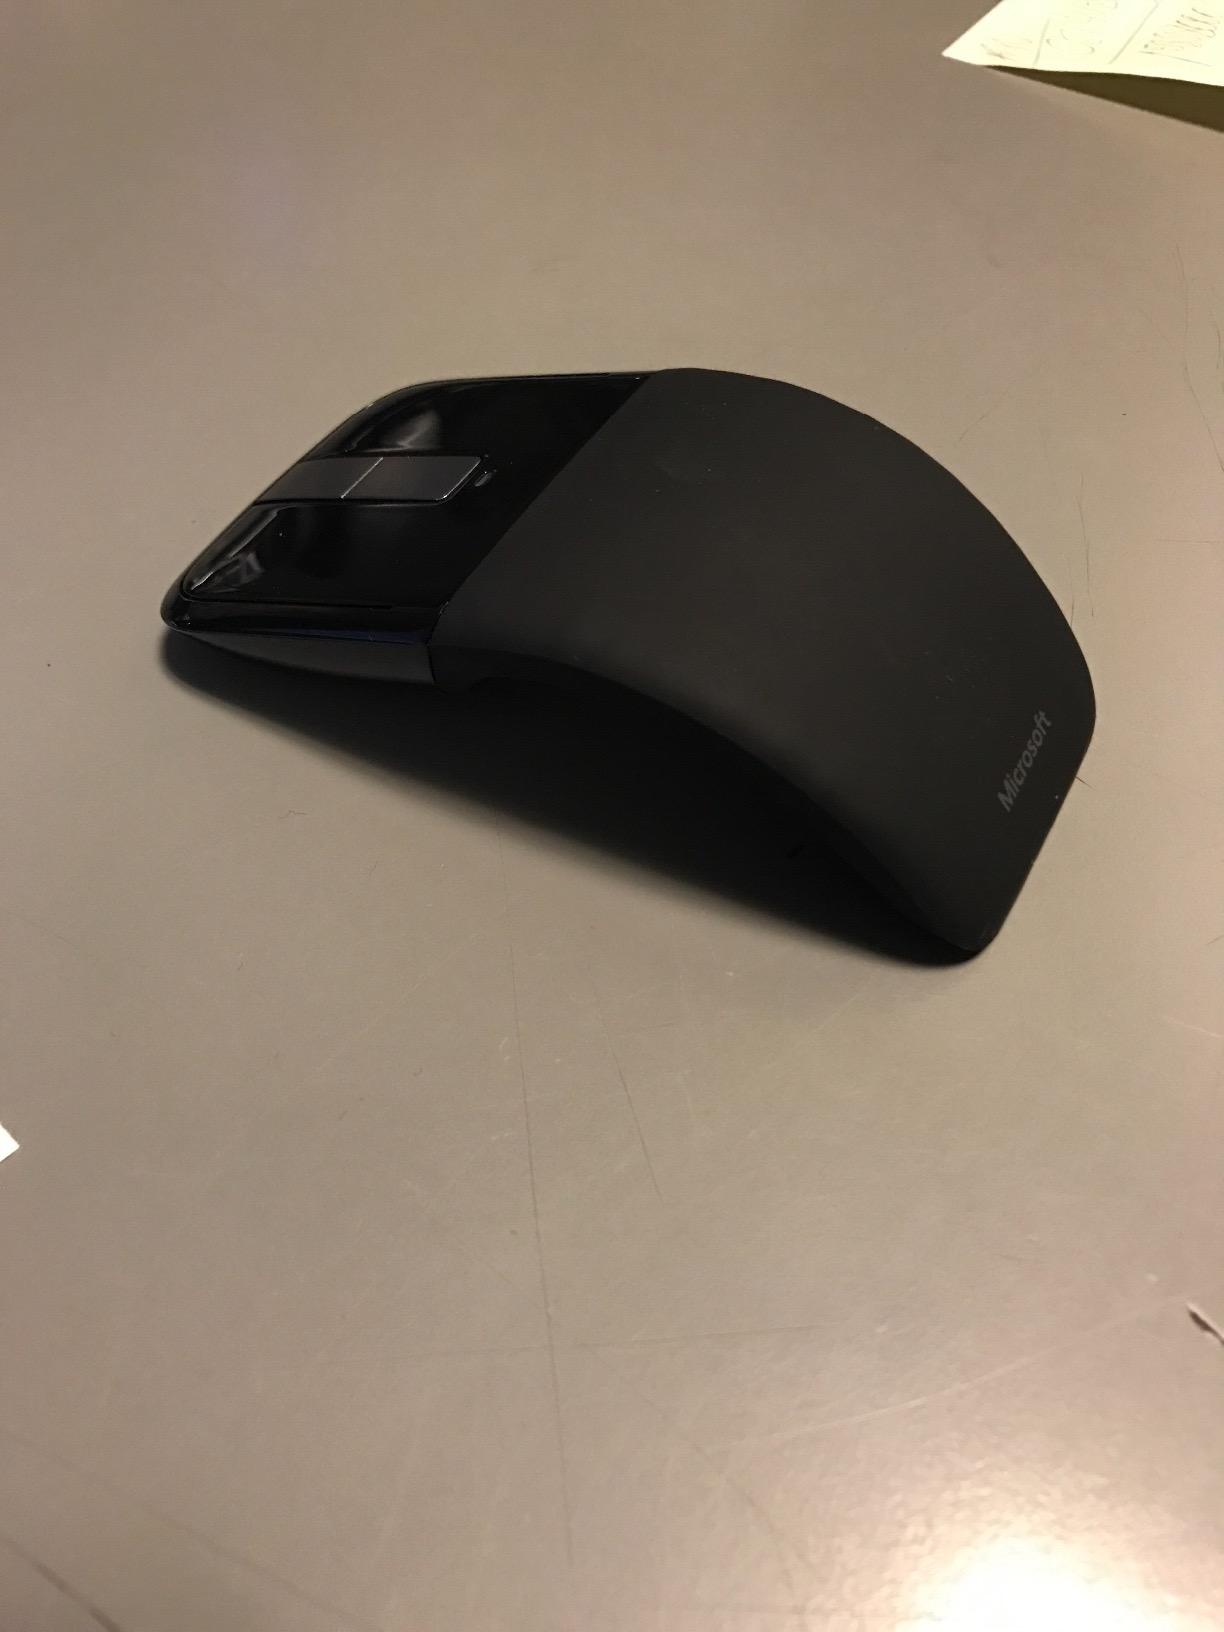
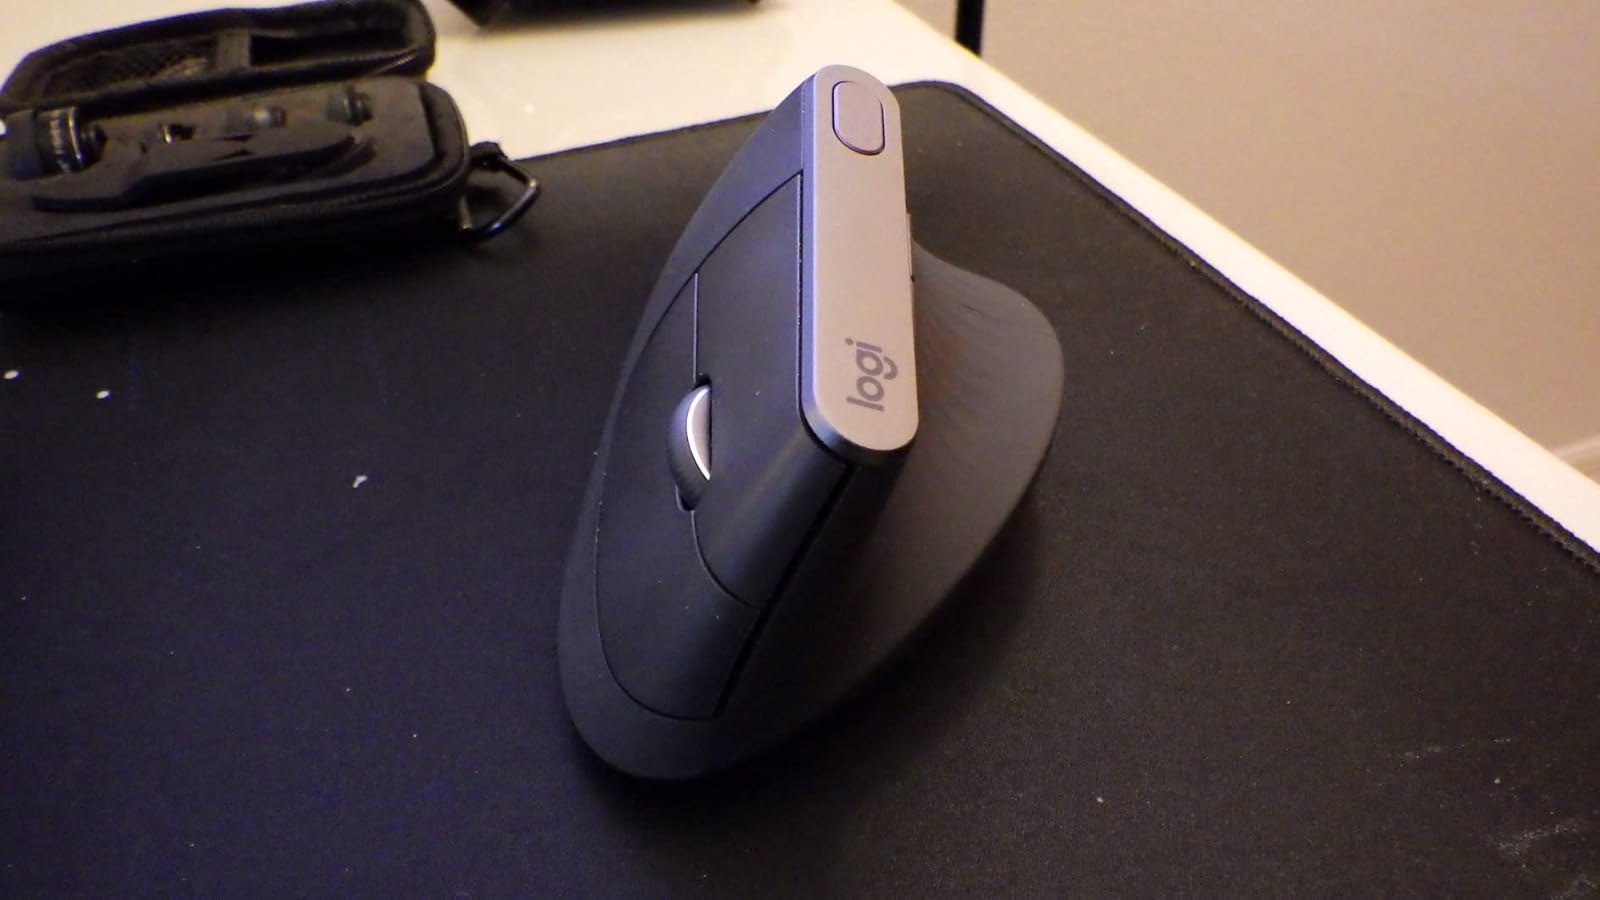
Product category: mouse
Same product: no